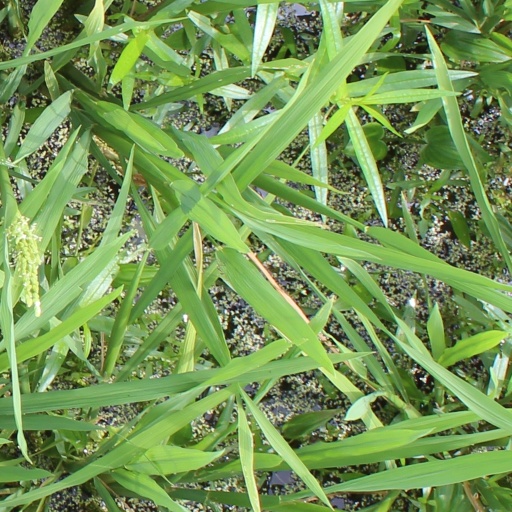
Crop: rice